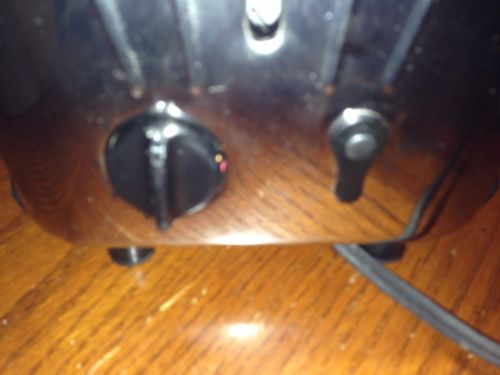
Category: toaster